Lloyd Mathews

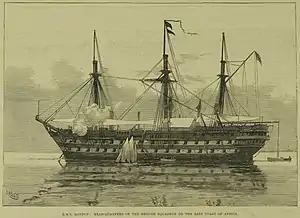
HMS "London" in Zanzibar

This vessel and her crew made several patrols aimed at hindering the slave trade using smaller steam boats for the actual pursuits and captures. On 3 December 1881 they caught up with a slave dhow captained by Hindi bin Hattam. This dhow had around 100 slaves on board and was transporting them between Pemba and Zanzibar. Captain Brownrigg led a boarding party to release the slaves but bin Hattam's men then attacked the sailors, killing Brownrigg and his party before sailing away. Mathews led a force to Wete on Pemba and, after a short battle, took a mortally wounded bin Hattem prisoner before returning to Zanzibar.